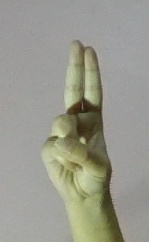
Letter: taa